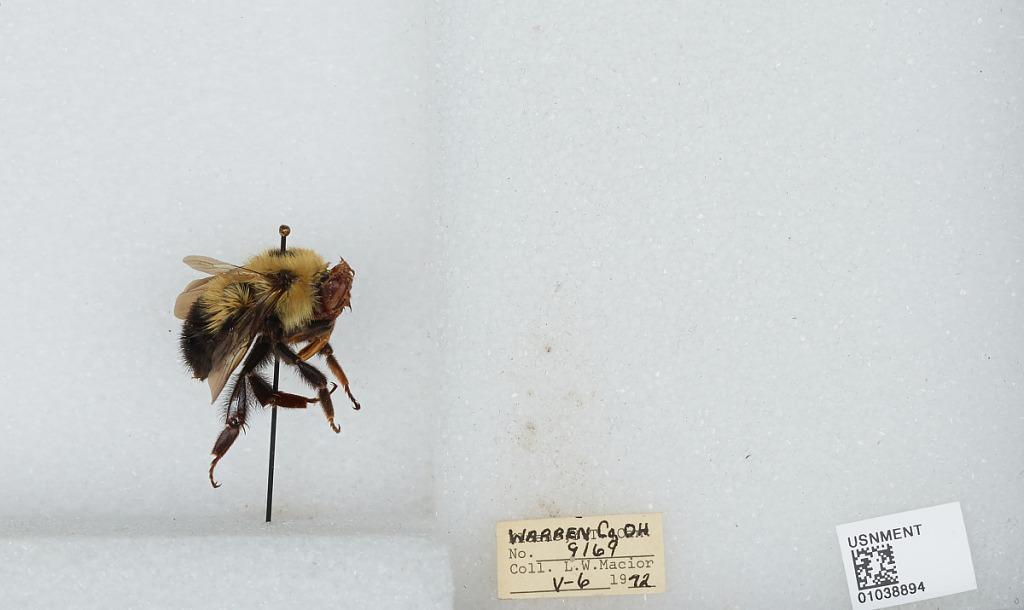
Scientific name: Bombus (Pyrobombus) vagans vagans Smith
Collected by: L. Macior
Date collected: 1972-5-6
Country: United States
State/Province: Ohio
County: Warren
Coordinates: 39.4242, -84.1856